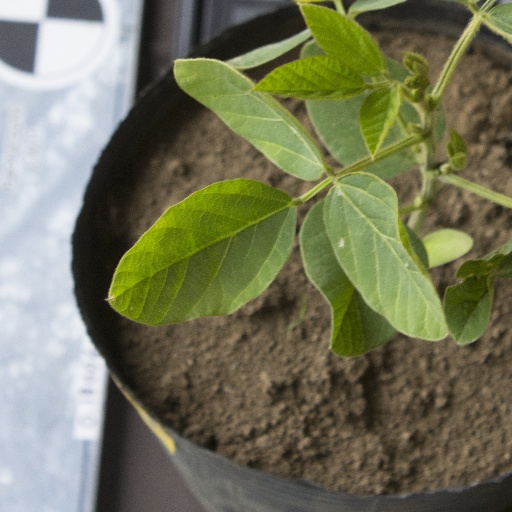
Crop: soybean